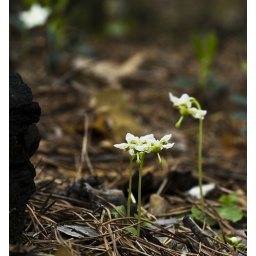
Several Single Delight plants in our relic pine forest standing on ancient sand dunes.